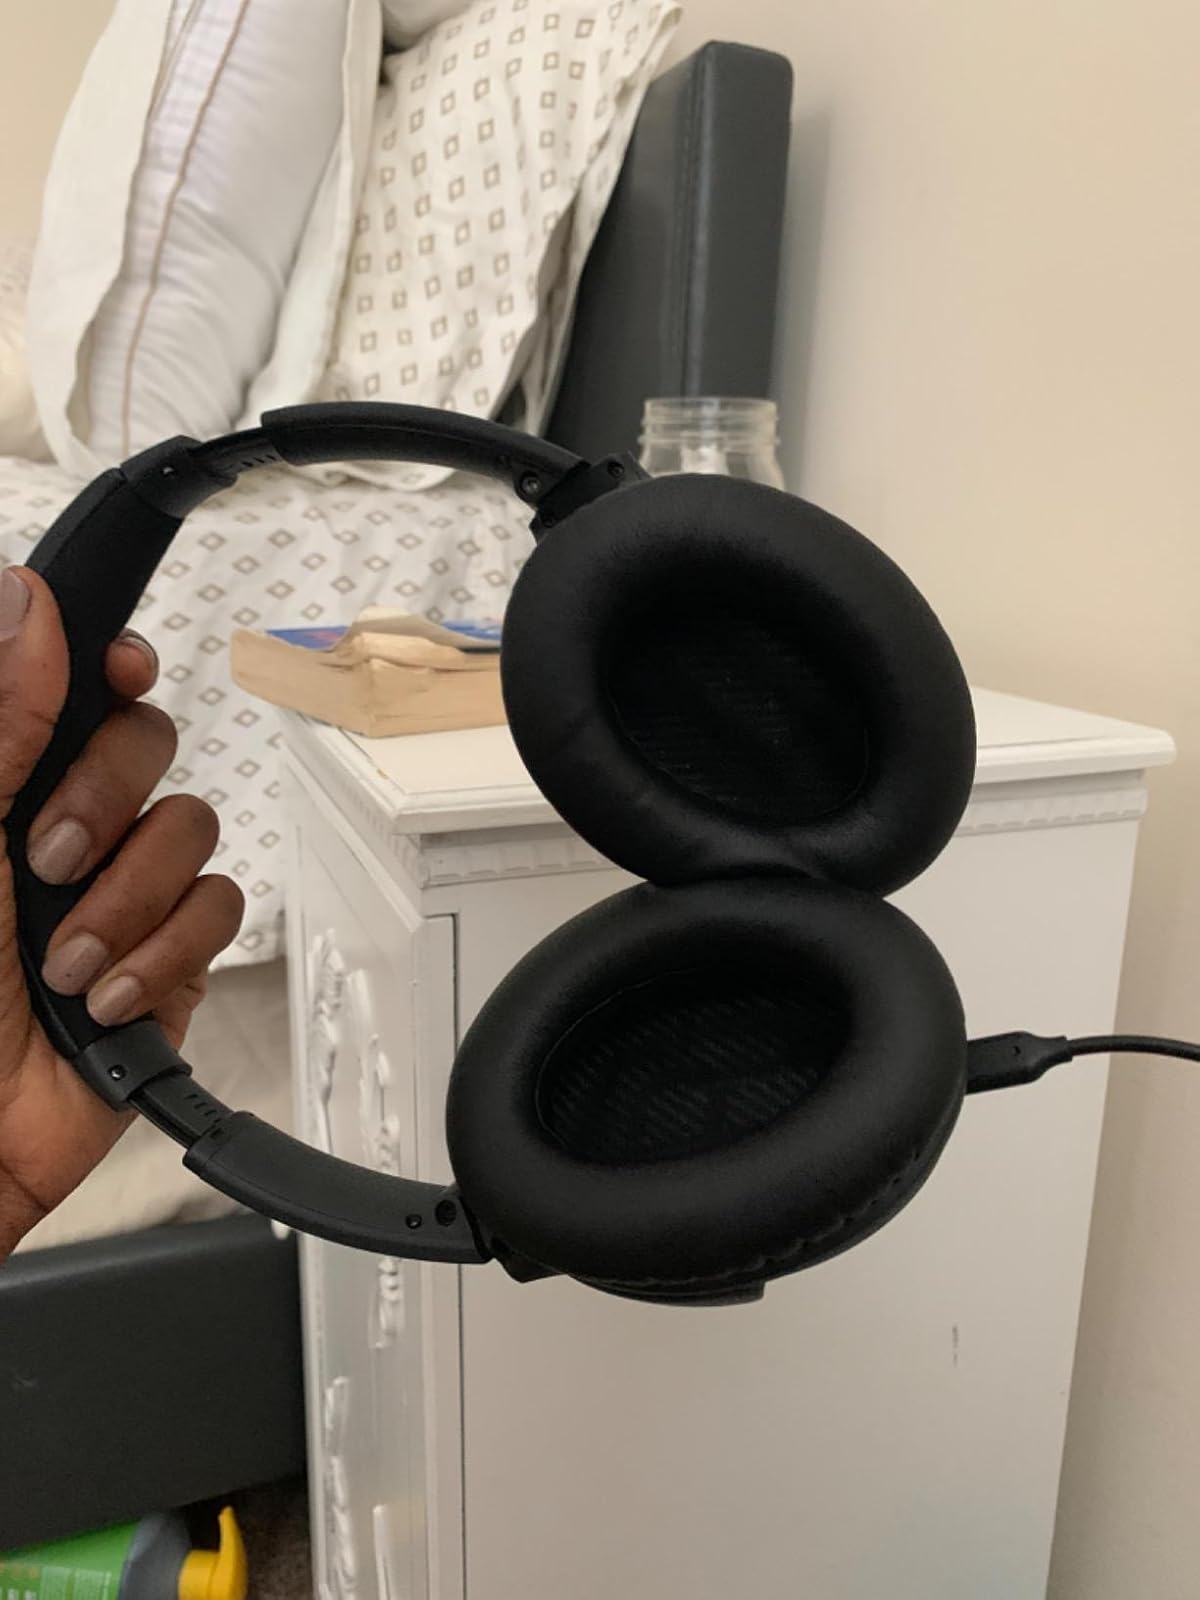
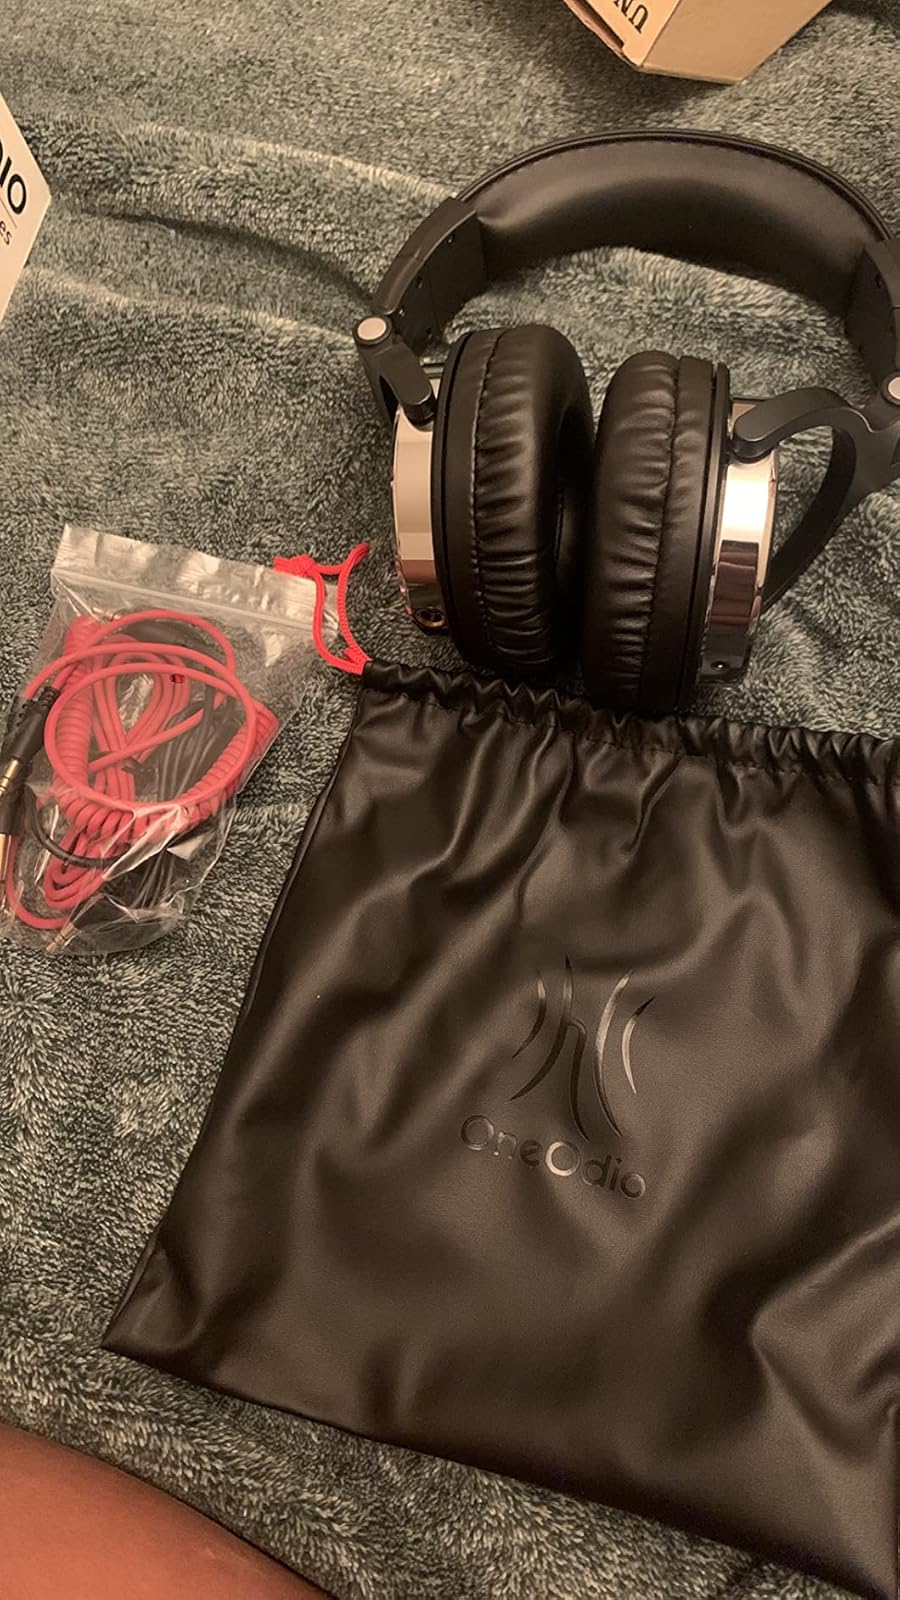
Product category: headphones
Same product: no